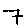
Label: 7